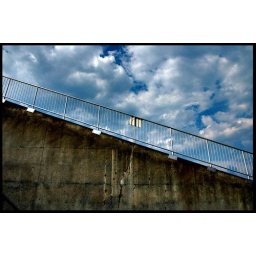
A Summer day at the water sewage treatment plant near the bluffs